Shamash

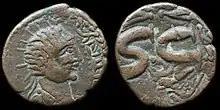
Shamash depicted on bronze coin struck in Hatra ( 117-138 AD)

The main cult centers of the sun god were Larsa and Sippar, specifically Sippar-Ahrurum (Abu Habbah). The latter city was regarded as older in Mesopotamian tradition, and in lists of temples tends to be mentioned before Larsa. In both cities, the main temple dedicated to Utu and his spouse Aya was known as Ebabbar. Less important temples dedicated to him, located in Girsu and Assur, bore the same name. It means "shining white house "in Sumerian.